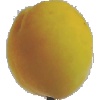
Label: Peach 2